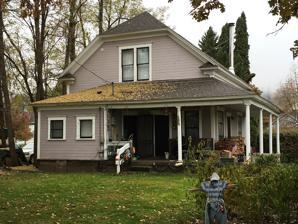
Building: James F. Bridwell House
Country: United States of America
Year built: 1907
Historic house in Idaho, United States United States historic place James F. Bridwell House U.S. National Register of Historic Places Show map of Idaho Show map of the United States Location 107 Fifth St. Kamiah, Idaho Coordinates 46°13′37″N 116°01′44″W / 46.227048°N 116.028956°W / 46.227048; -116.028956 Area less than one acre Built 1907 ( 1907 ) Architectural style Colonial Revival NRHP reference No. 88001446 Added to NRHP April 6, 1989 The James F. Bridwell House in Kamiah, Idaho was listed on the National Register of Historic Places in 1989.  It has also been known as the Gena Dragseth House . It is a square two-story house over a partial basement which was built in 1907. It has beaded shiplap siding. The house was deemed significant for its association with "early settler and prominent citizen" Dr. James F. Bridwell.  Bridwell was educated in Oregon and trained as a dentist in St. Louis.  In a partnership with a Dr. Briley, he provided medical and dental services for the Northern Pacific Railroad construction. See also List of National Historic Landmarks in Idaho National Register of Historic Places listings in Lewis County, Idaho References